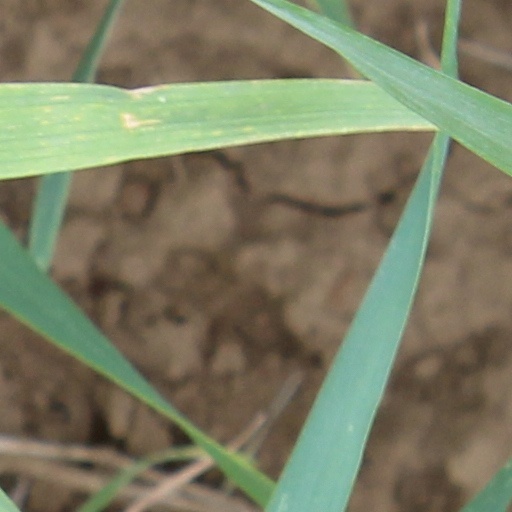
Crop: wheat